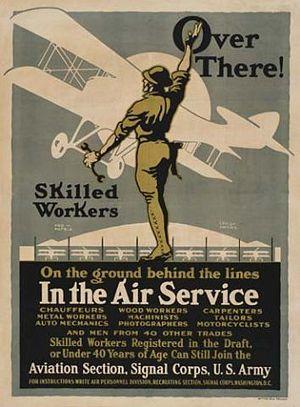
Louis Fancher est né le 25 décembre 1884 à Minneapolis dans l'état du Minnesota et décédé le 2 mars 1944 à New York aux États-Unis. Peintre et illustrateur américain, il est connu pour ses illustrations de livres et de magazines, pour ses dessins publicitaires et pour ses affiches de propagande produites durant la Première Guerre mondiale.
1914-1918 : au cours de la Première Guerre mondiale, l'Allemagne construisit 38 000 avions, la Grande-Bretagne 55 100 et la France 51 700 dont la moitié pour la seule année 1918. À la fin du conflit, l'armée américaine qui ne comptait aucun appareil opérationnel 24 mois plus tôt, compte 2 107 avions. Du côté des pilotes, les « as » de la Grande Guerre les plus fameux furent l'Allemand Manfred von Richthofen, le Français René Fonck et le Canadien Billy Bishop. Si le « Baron Rouge » trouve la mort au cours du conflit, Fonck et Bishop lui survivent.